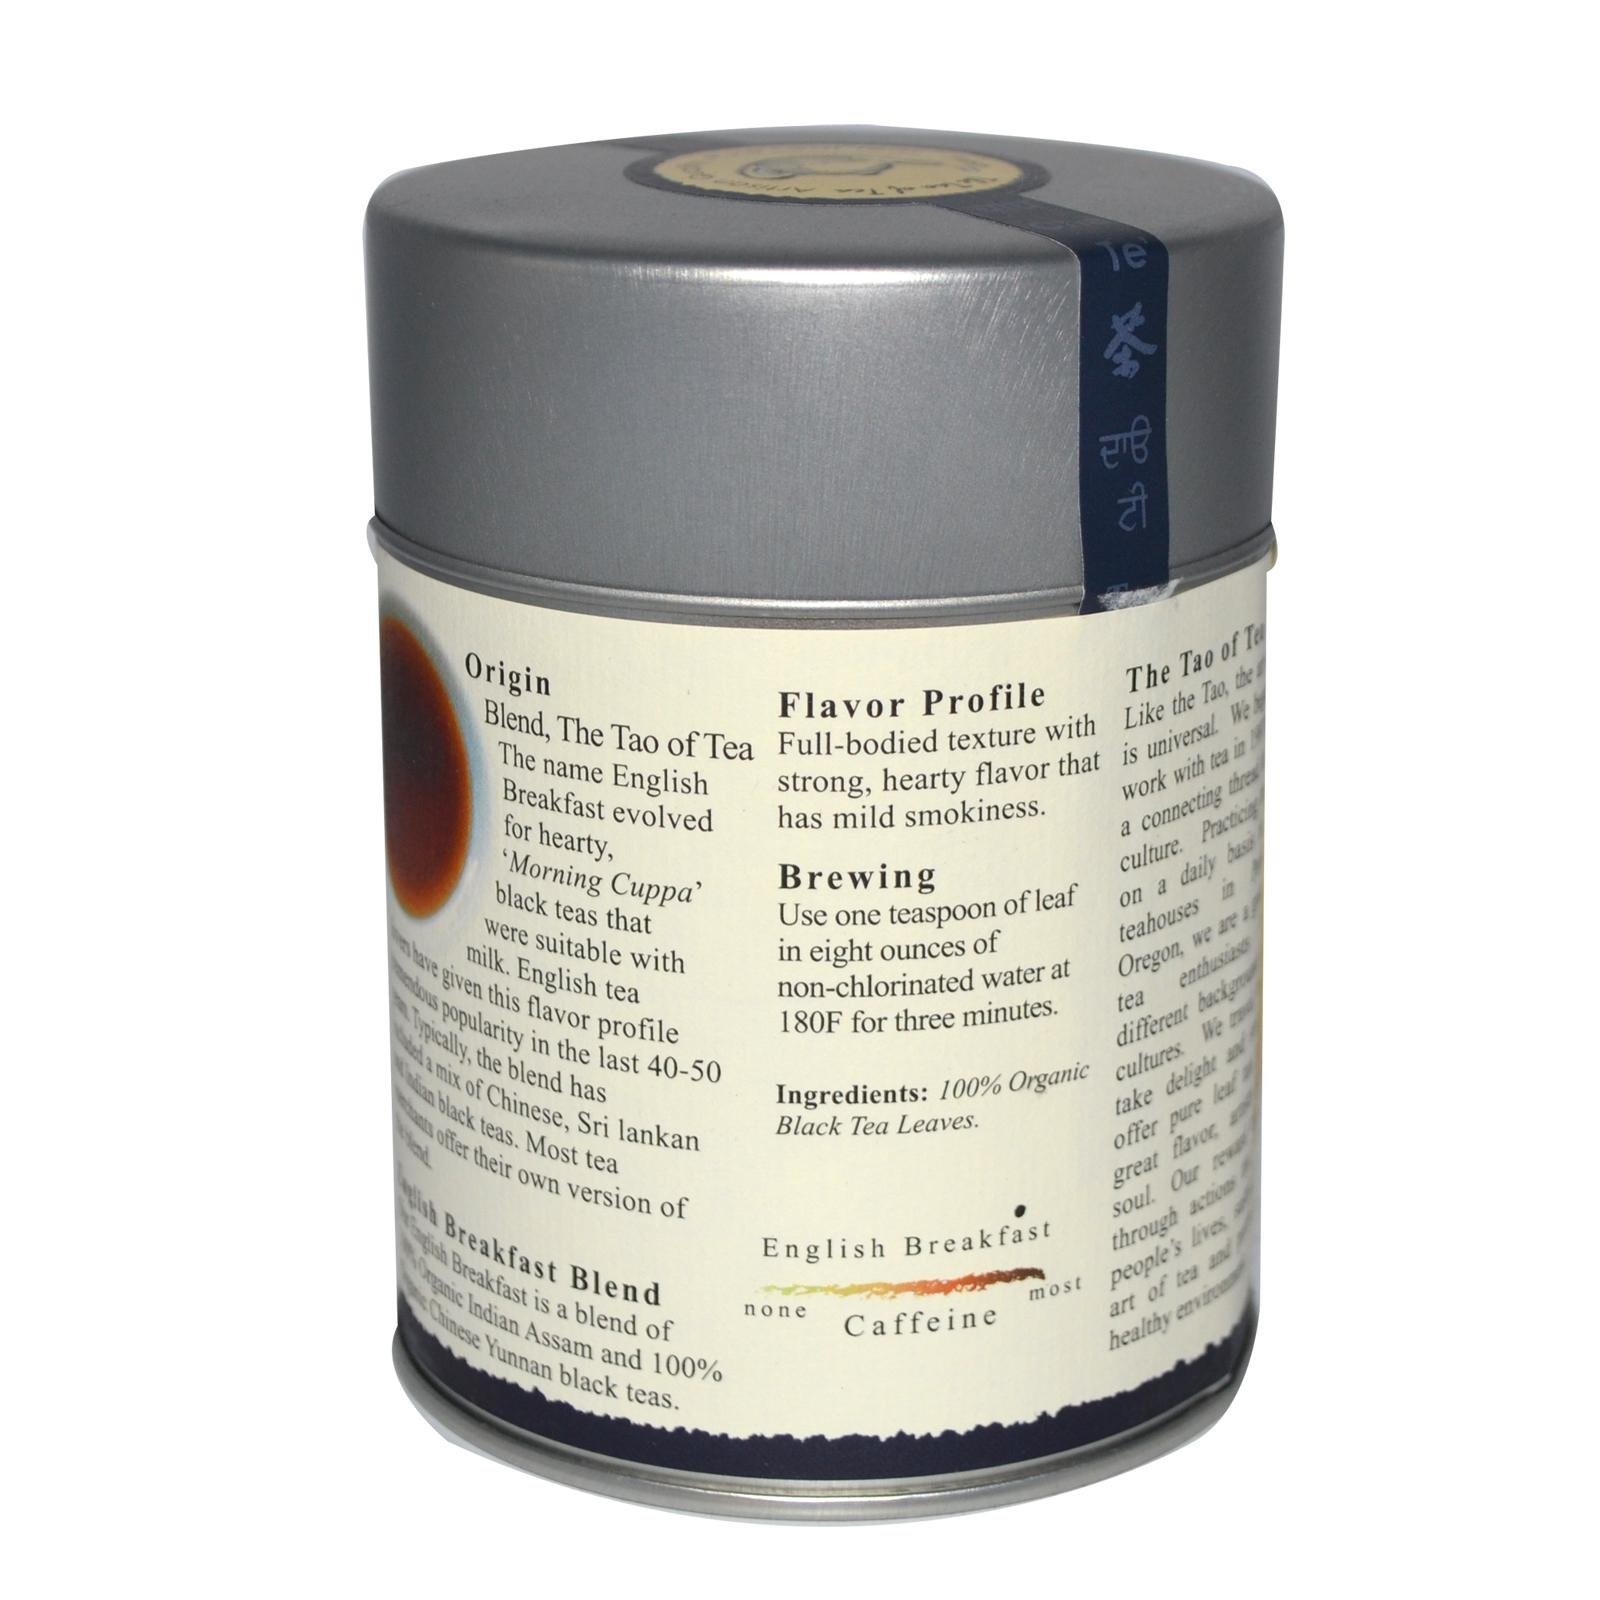
Item Name: The Tao of Tea Organic Hearty Black Tea Blend, English Breakfast, 3.5 oz (100 g)
Bullet Point 1: USDA Organic
Bullet Point 2: Brews 50 Cups
Bullet Point 3: Certified Organic by QAI
Bullet Point 4: Caffeine: Most
Product Description: Black Teas
Value: 3.5
Unit: Ounce

Price: 8.75